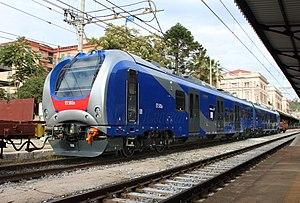
La rame automotrice EAV ET.500 est une rame ferroviaire italienne conçue par le groupe de construction Firema en 2015 et adoptée par la compagnie napolitaine EAV pour ses lignes régionales Circumvesuviana et Cumana.
SEPSA - Società per l'Esercizio di Pubblici Servizi Anonima Société pour l'Exercice des Transports Publics est une entreprise de transports en commun de Campanie créée en 1883 pour relier les villes de Naples à Pozzuoli et à Cuma d'où les lignes Ferrovia Cumana et Circumflegra.